Parachutist Badge (United States)

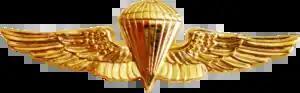

The Parachutist Badge, also commonly referred to as "Jump Wings", is a military badge of the United States Armed Forces. Some services, such as the Marine Corps, officially refer to it as an insignia instead of a badge. The United States Space Force and United States Coast Guard are the only branches that do not award the Parachutist Badge, but their members are authorized to receive the Parachutist Badges of other services in accordance with their prescribed requirements. The DoD military services are all awarded the same Military Parachutist Badge. The U.S. Army and U.S. Air Force issue the same Senior and Master Parachutist Badges while the U.S. Navy and U.S. Marine Corps issue the Navy and Marine Corps Parachutist Insignia to advanced parachutists. The majority of the services earn their Military Parachutist Badge through the U.S. Army Airborne School.